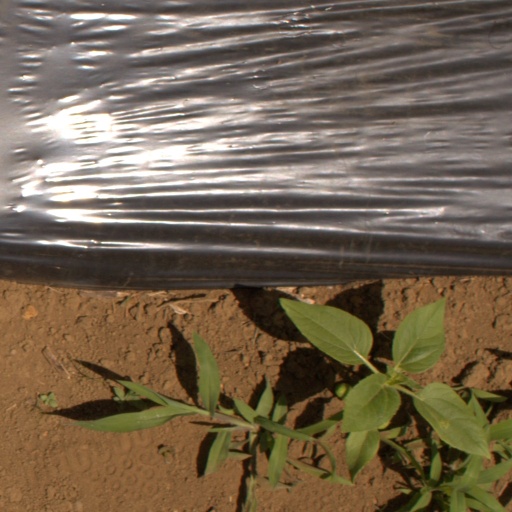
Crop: Jerusalem artichoke